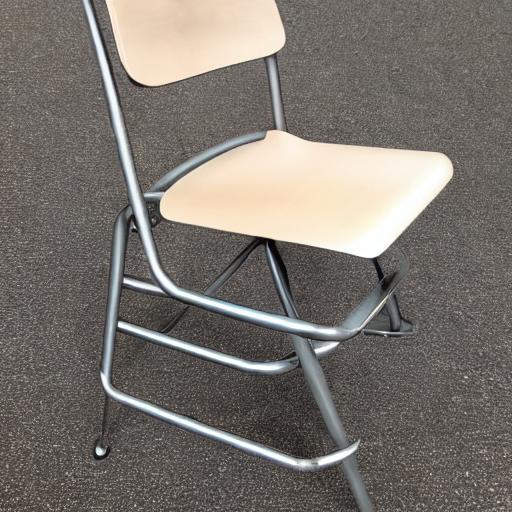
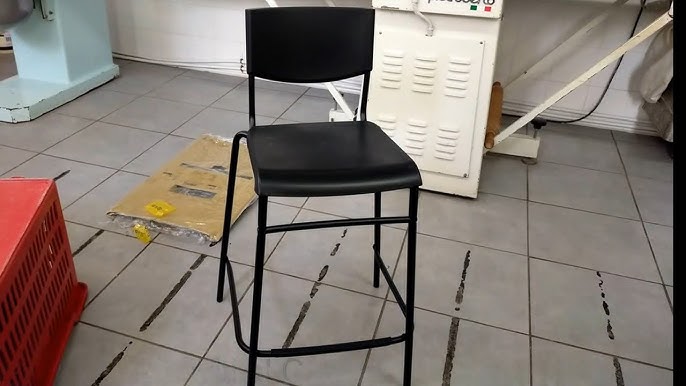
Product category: stool
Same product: no